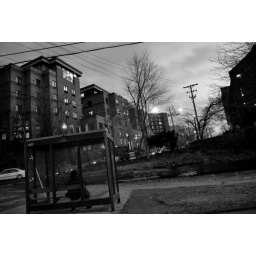
A woman, cold and lonely, sitting in a bus stop.